Şükrü Saracoğlu

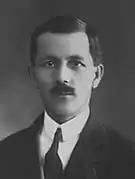
Şükrü Saracoğlu in his early days

Born in Ödemiş in the Ottoman Empire in 1887, Mehmet Şükrü was the son of Saraç Mehmet Tevfik Usta who was from Akçaabat, Trabzon. He completed primary and middle school in Ödemiş and high school in the prestigious İzmir Atatürk Lisesi in İzmir and graduated from the School of Civil Service (Mekteb-i Mülkiye) halla in 1909.